Appenzell–St. Gallen–Trogen railway

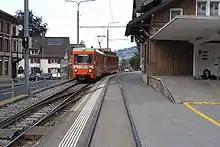
Trogen terminus with a BDe 4/8 22 set

The cross-city line is built as a tramway to the road junction beyond Brühl Gate. It runs up to Schülerhaus station on a double-lane track in the right-hand traffic and on grooved rails on the surface of the street. The light-rail vehicles are equipped with turning signals and with a bell, in addition to the normal train whistle.